Afrika Bambaataa

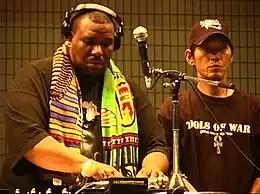
Afrika Bambaataa (left) in 2004

In 1981, hip hop artist Fab Five Freddy was putting together music packages in the largely white downtown Manhattan new wave clubs, and invited Bambaataa to perform at one of them, the Mudd Club. It was the first time Bambaataa had performed before a predominantly white crowd. Attendance for his parties downtown became so large that he had to move to larger venues, first to the Ritz, in a show organized by hip hop pioneer Michael Holman, with Malcolm McLaren's group Bow Wow Wow, then to the Peppermint Lounge, The Jefferson, Negril, Danceteria and the Roxy.